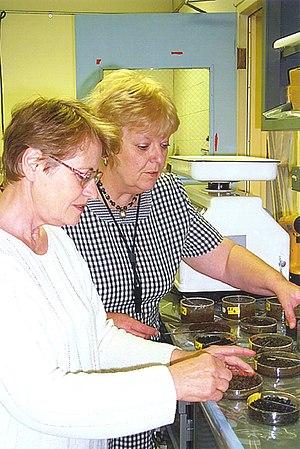
La géomicrobiologie est une discipline scientifique pluridisciplinaire qui étudie les divers aspects des interactions entre les microbes et les minéraux. Constituant une des applications de la microbiologie aux milieux naturels, cette sous-discipline de la géobiologie fait appel à de nombreuses disciplines scientifiques qui fournissent des connaissances de base et des éléments de réflexion sur les micro-organismes et le fonctionnement des écosystèmes naturels à l'interface entre lithosphère, biosphère, hydrosphère et atmosphère.